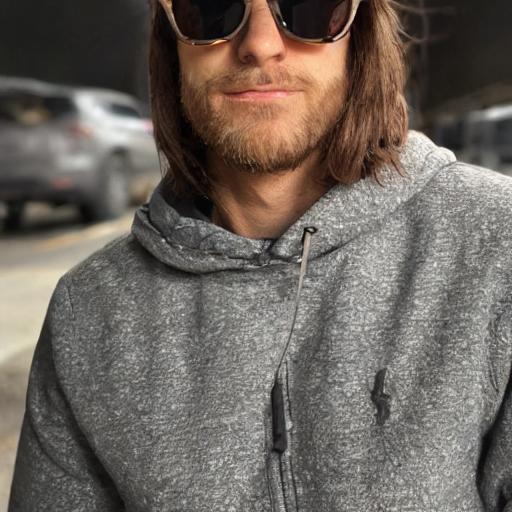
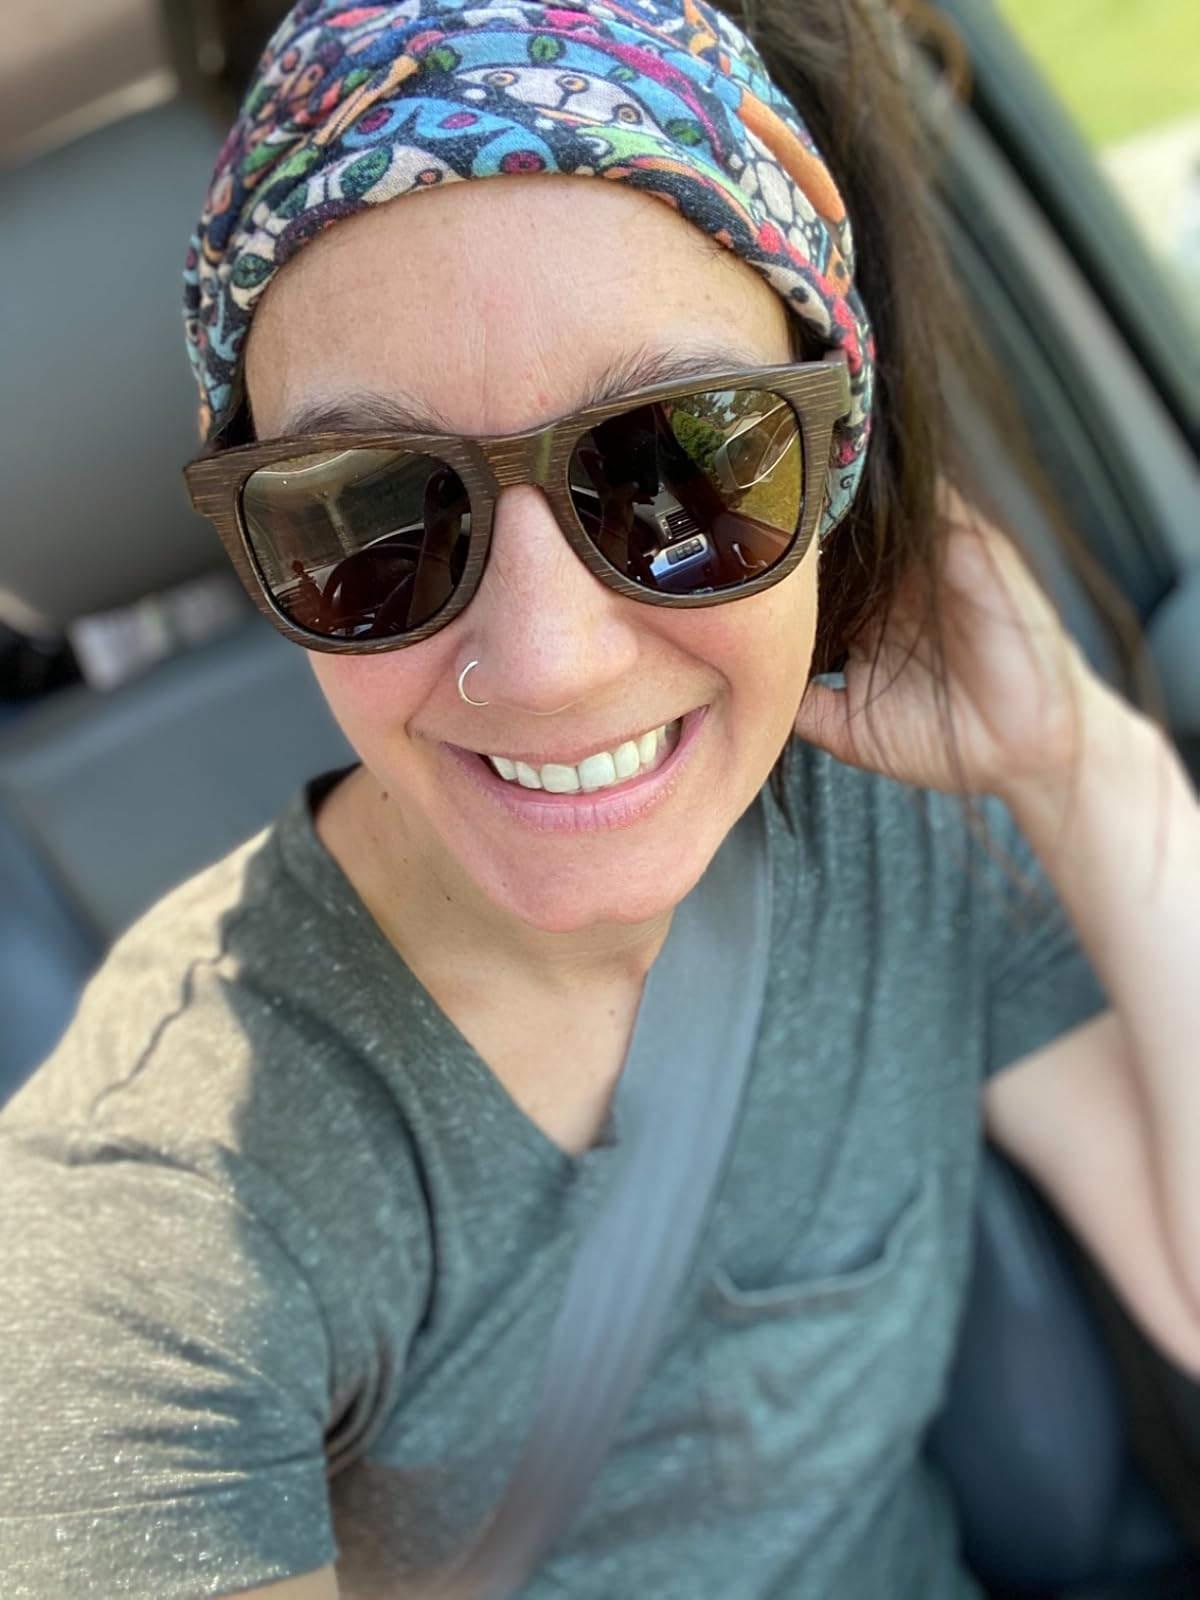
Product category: accessories_sunglasses
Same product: no